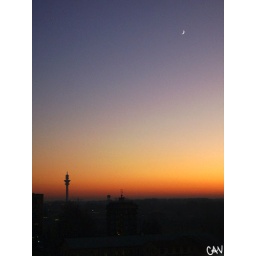
The view from my bedroom window in Milan, Italy looking over Rozzano (MI) as the sun is almost set.